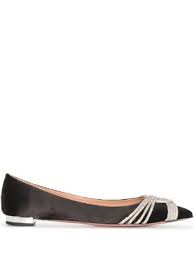
Label: Ballet Flat